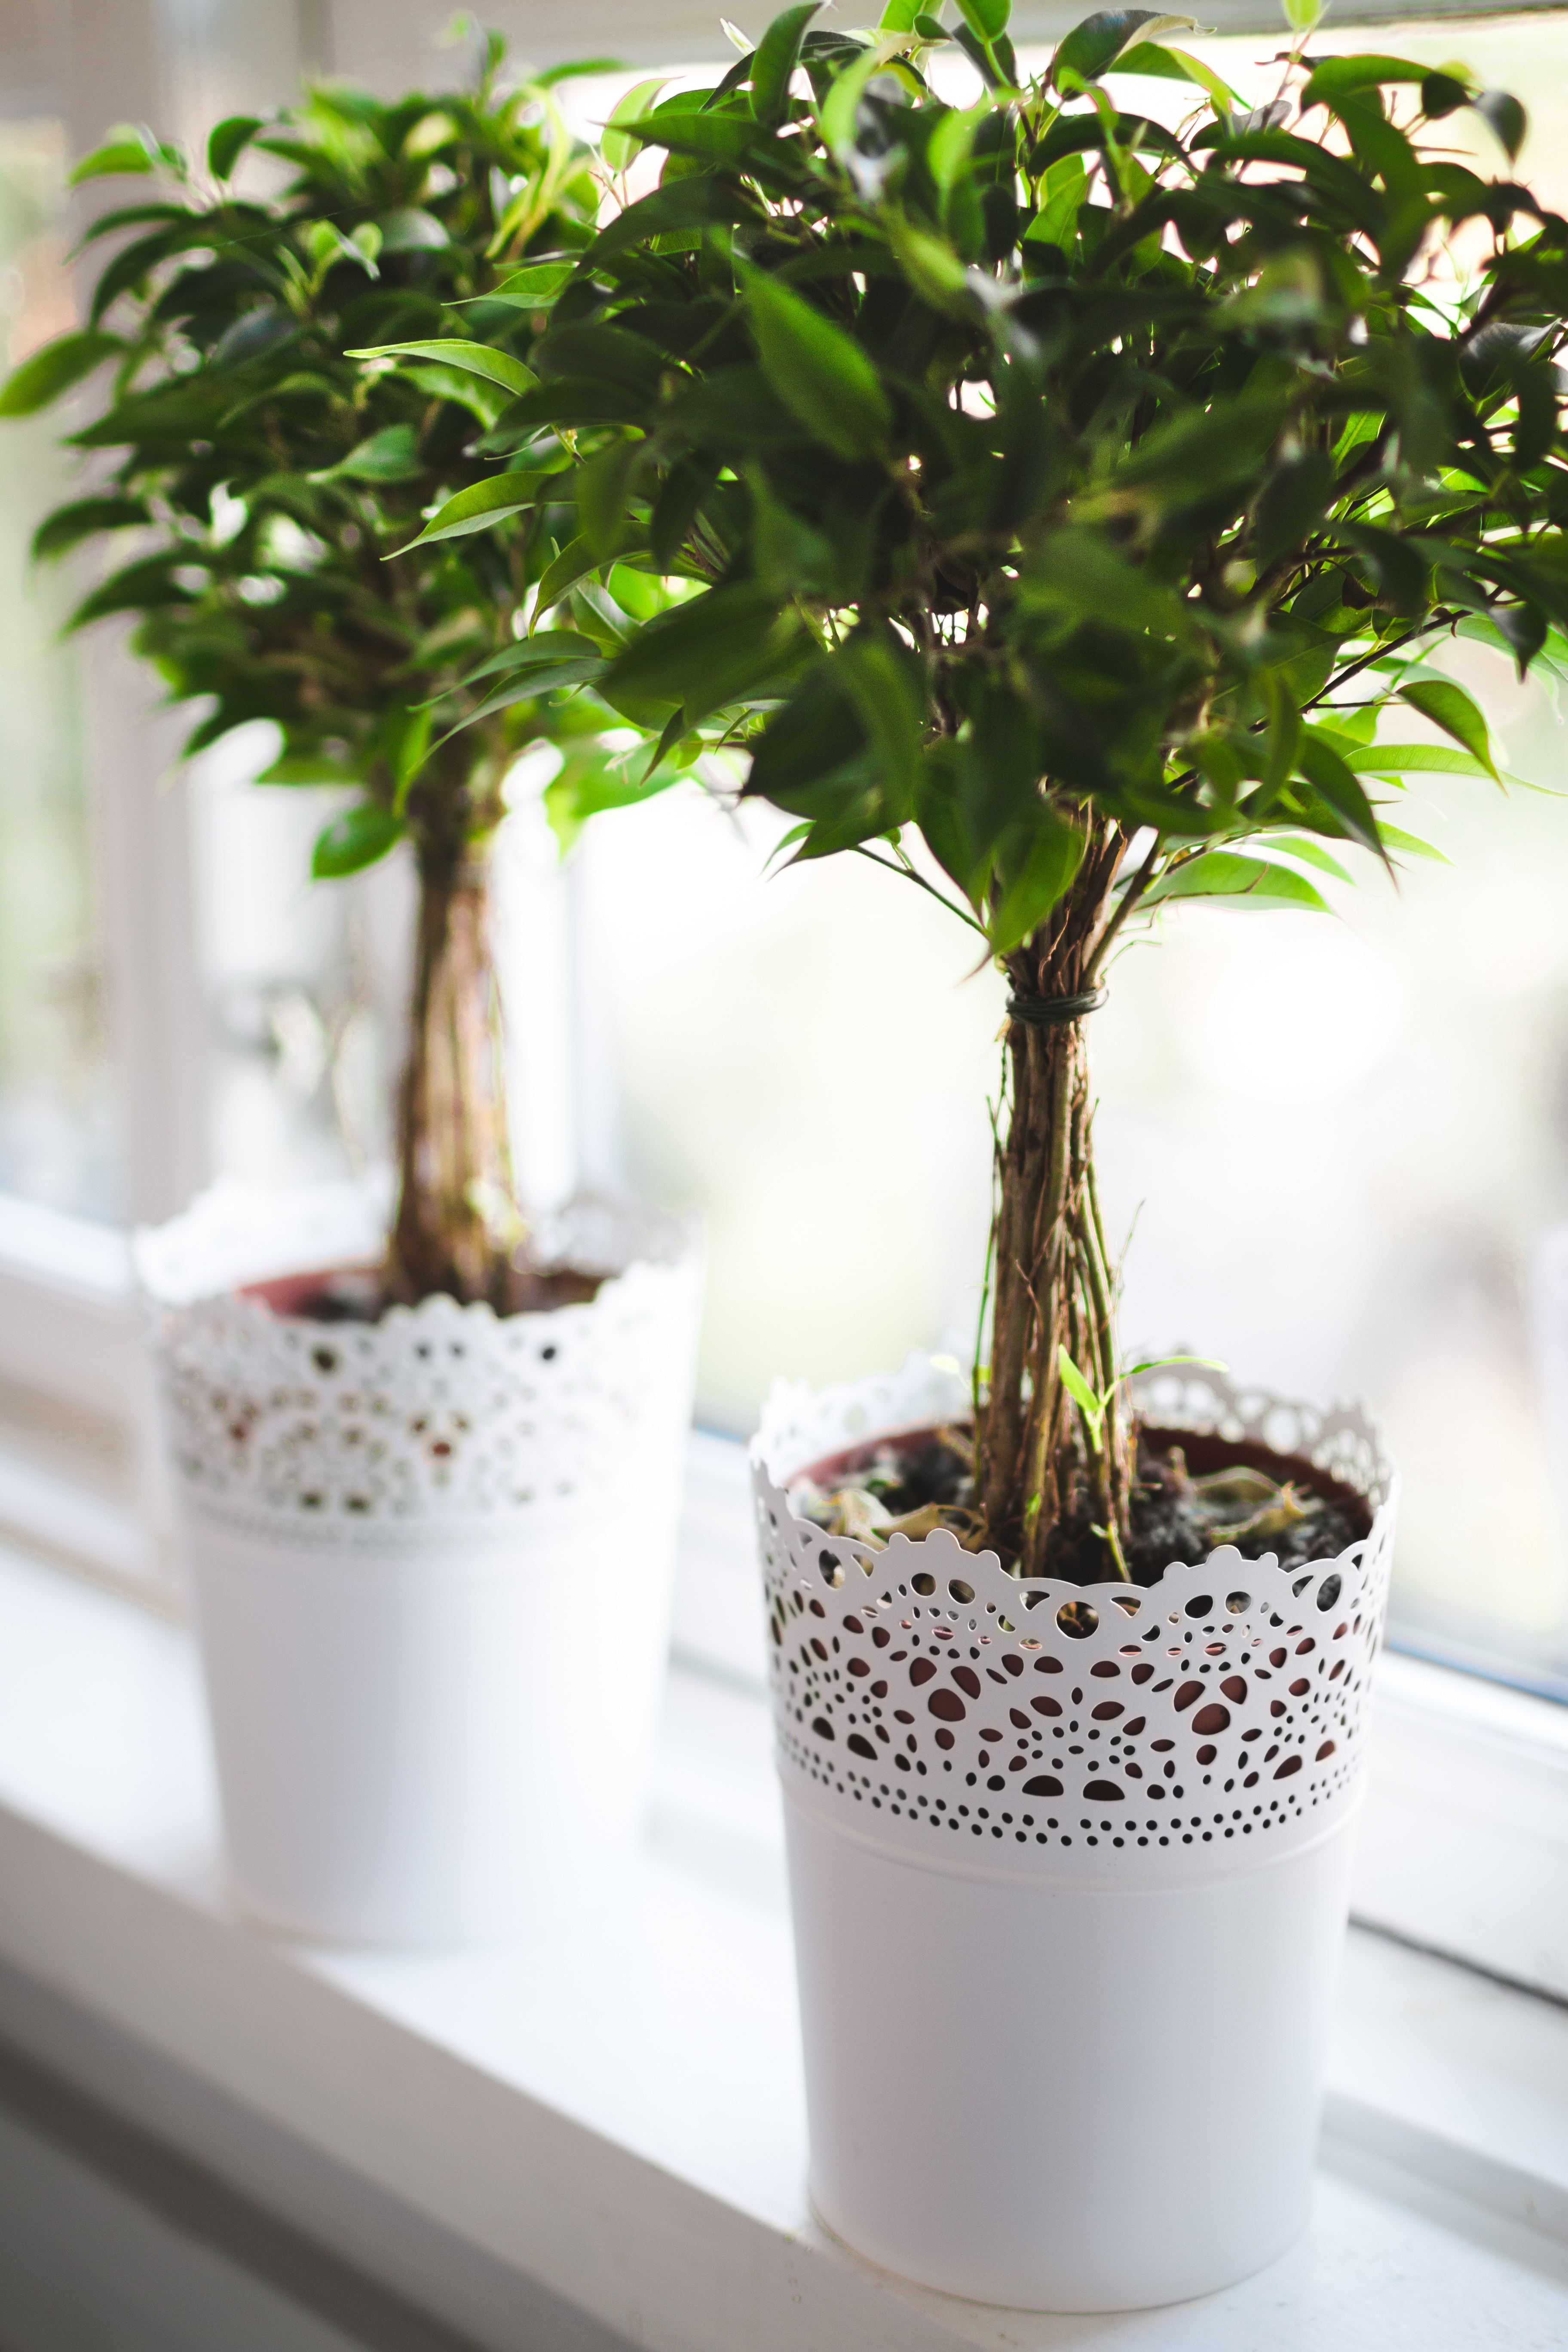
tree, branch, plant, fruit, flower, decoration, food, produce, houseplant, windowsill, shrub, house plant, flowerpot, sill, bonsai, flowering plant, pot plant, land plant